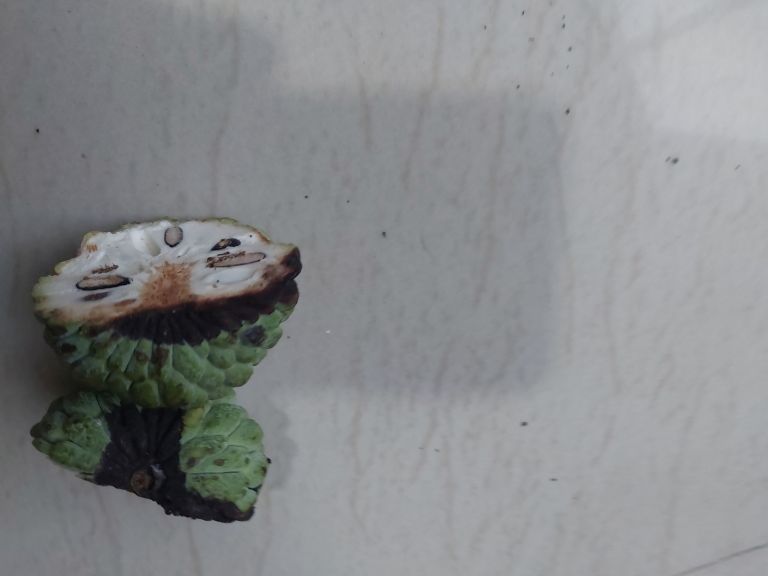
Disease label: Diplodia Rot